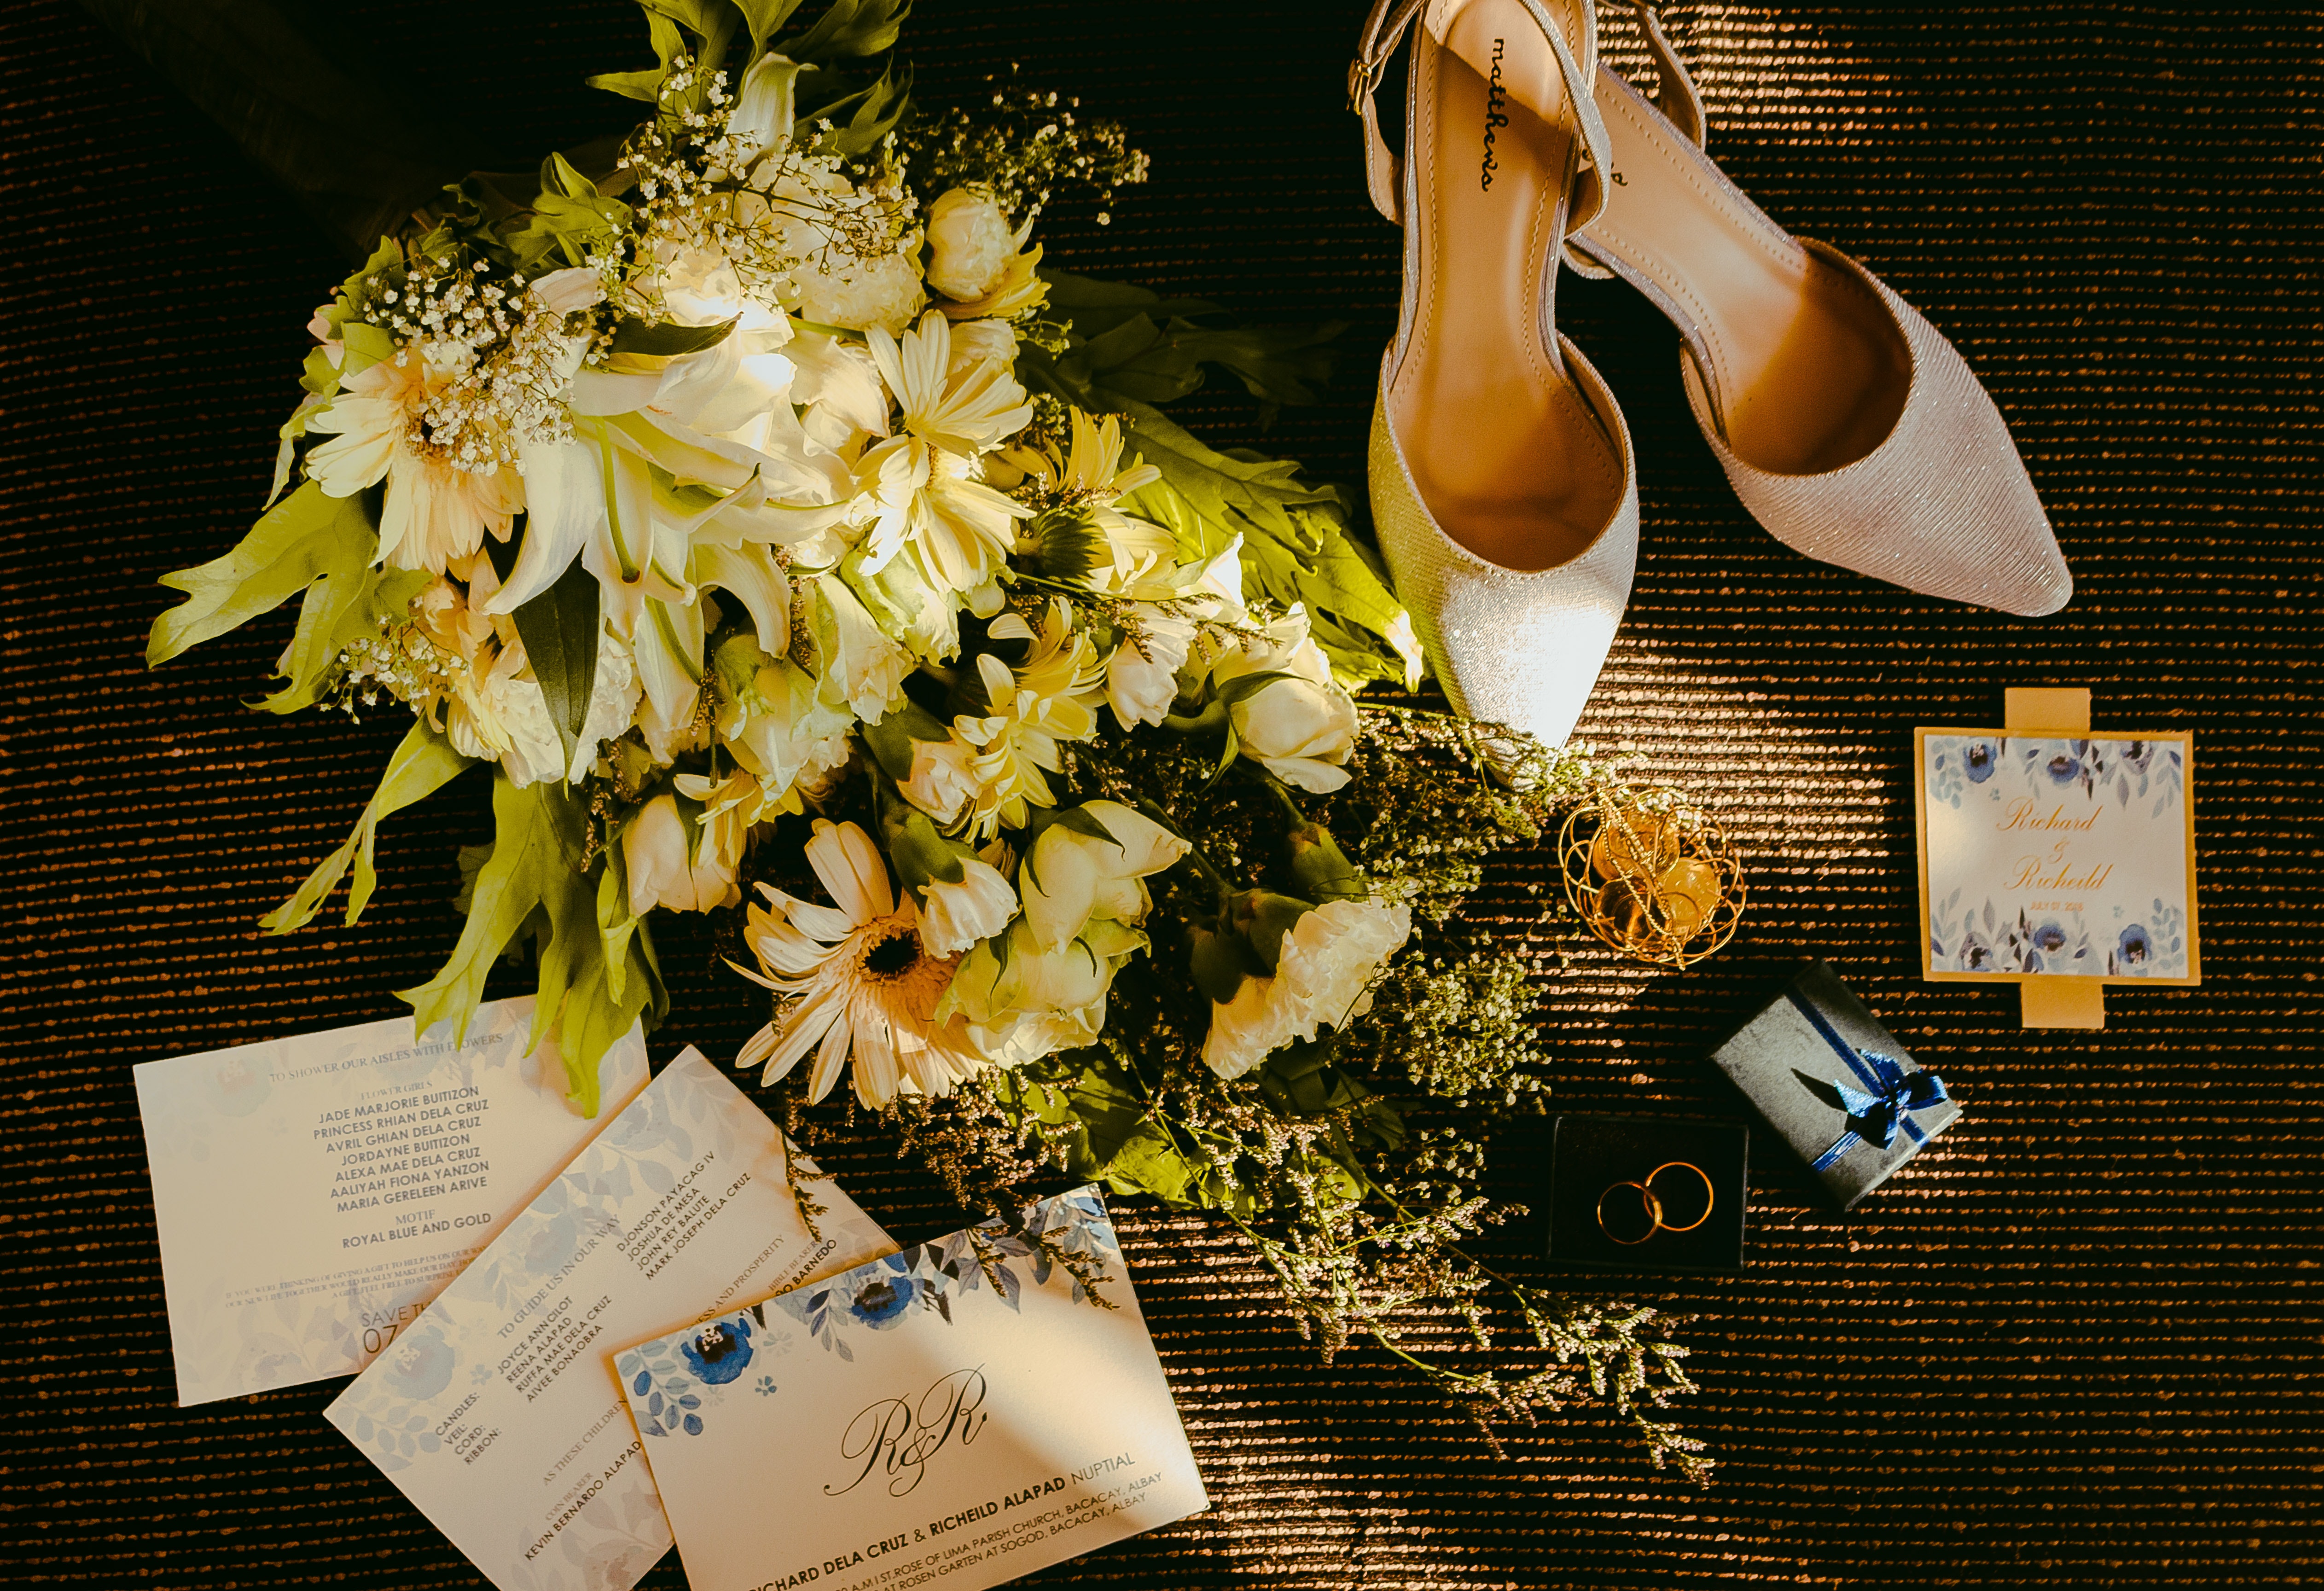
flower, yellow, floristry, flower arranging, flower bouquet, flora, floral design, plant, ceremony, cut flowers, centrepiece